History of The New York Times (1851–1896)

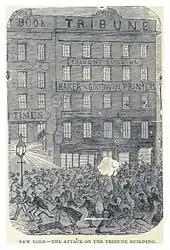
The Tribune building during the New York City draft riots.

In the 1860 presidential election, "The New-York Times" was a leading Republican newspaper. During the Civil War, the "Times" experienced a transformation necessitated by the public's demand for recent updates on the war. To gather updates, "The New-York Times" relied on correspondents in Confederate states rather than telegraphs from the Associated Press.